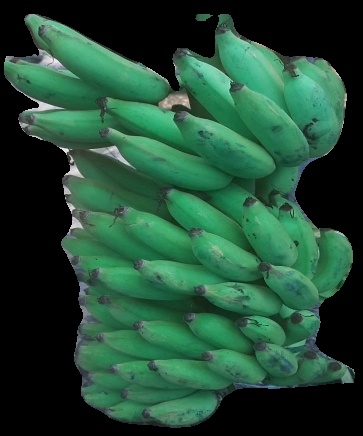
Variety: elakki-bale
Grade: grade2